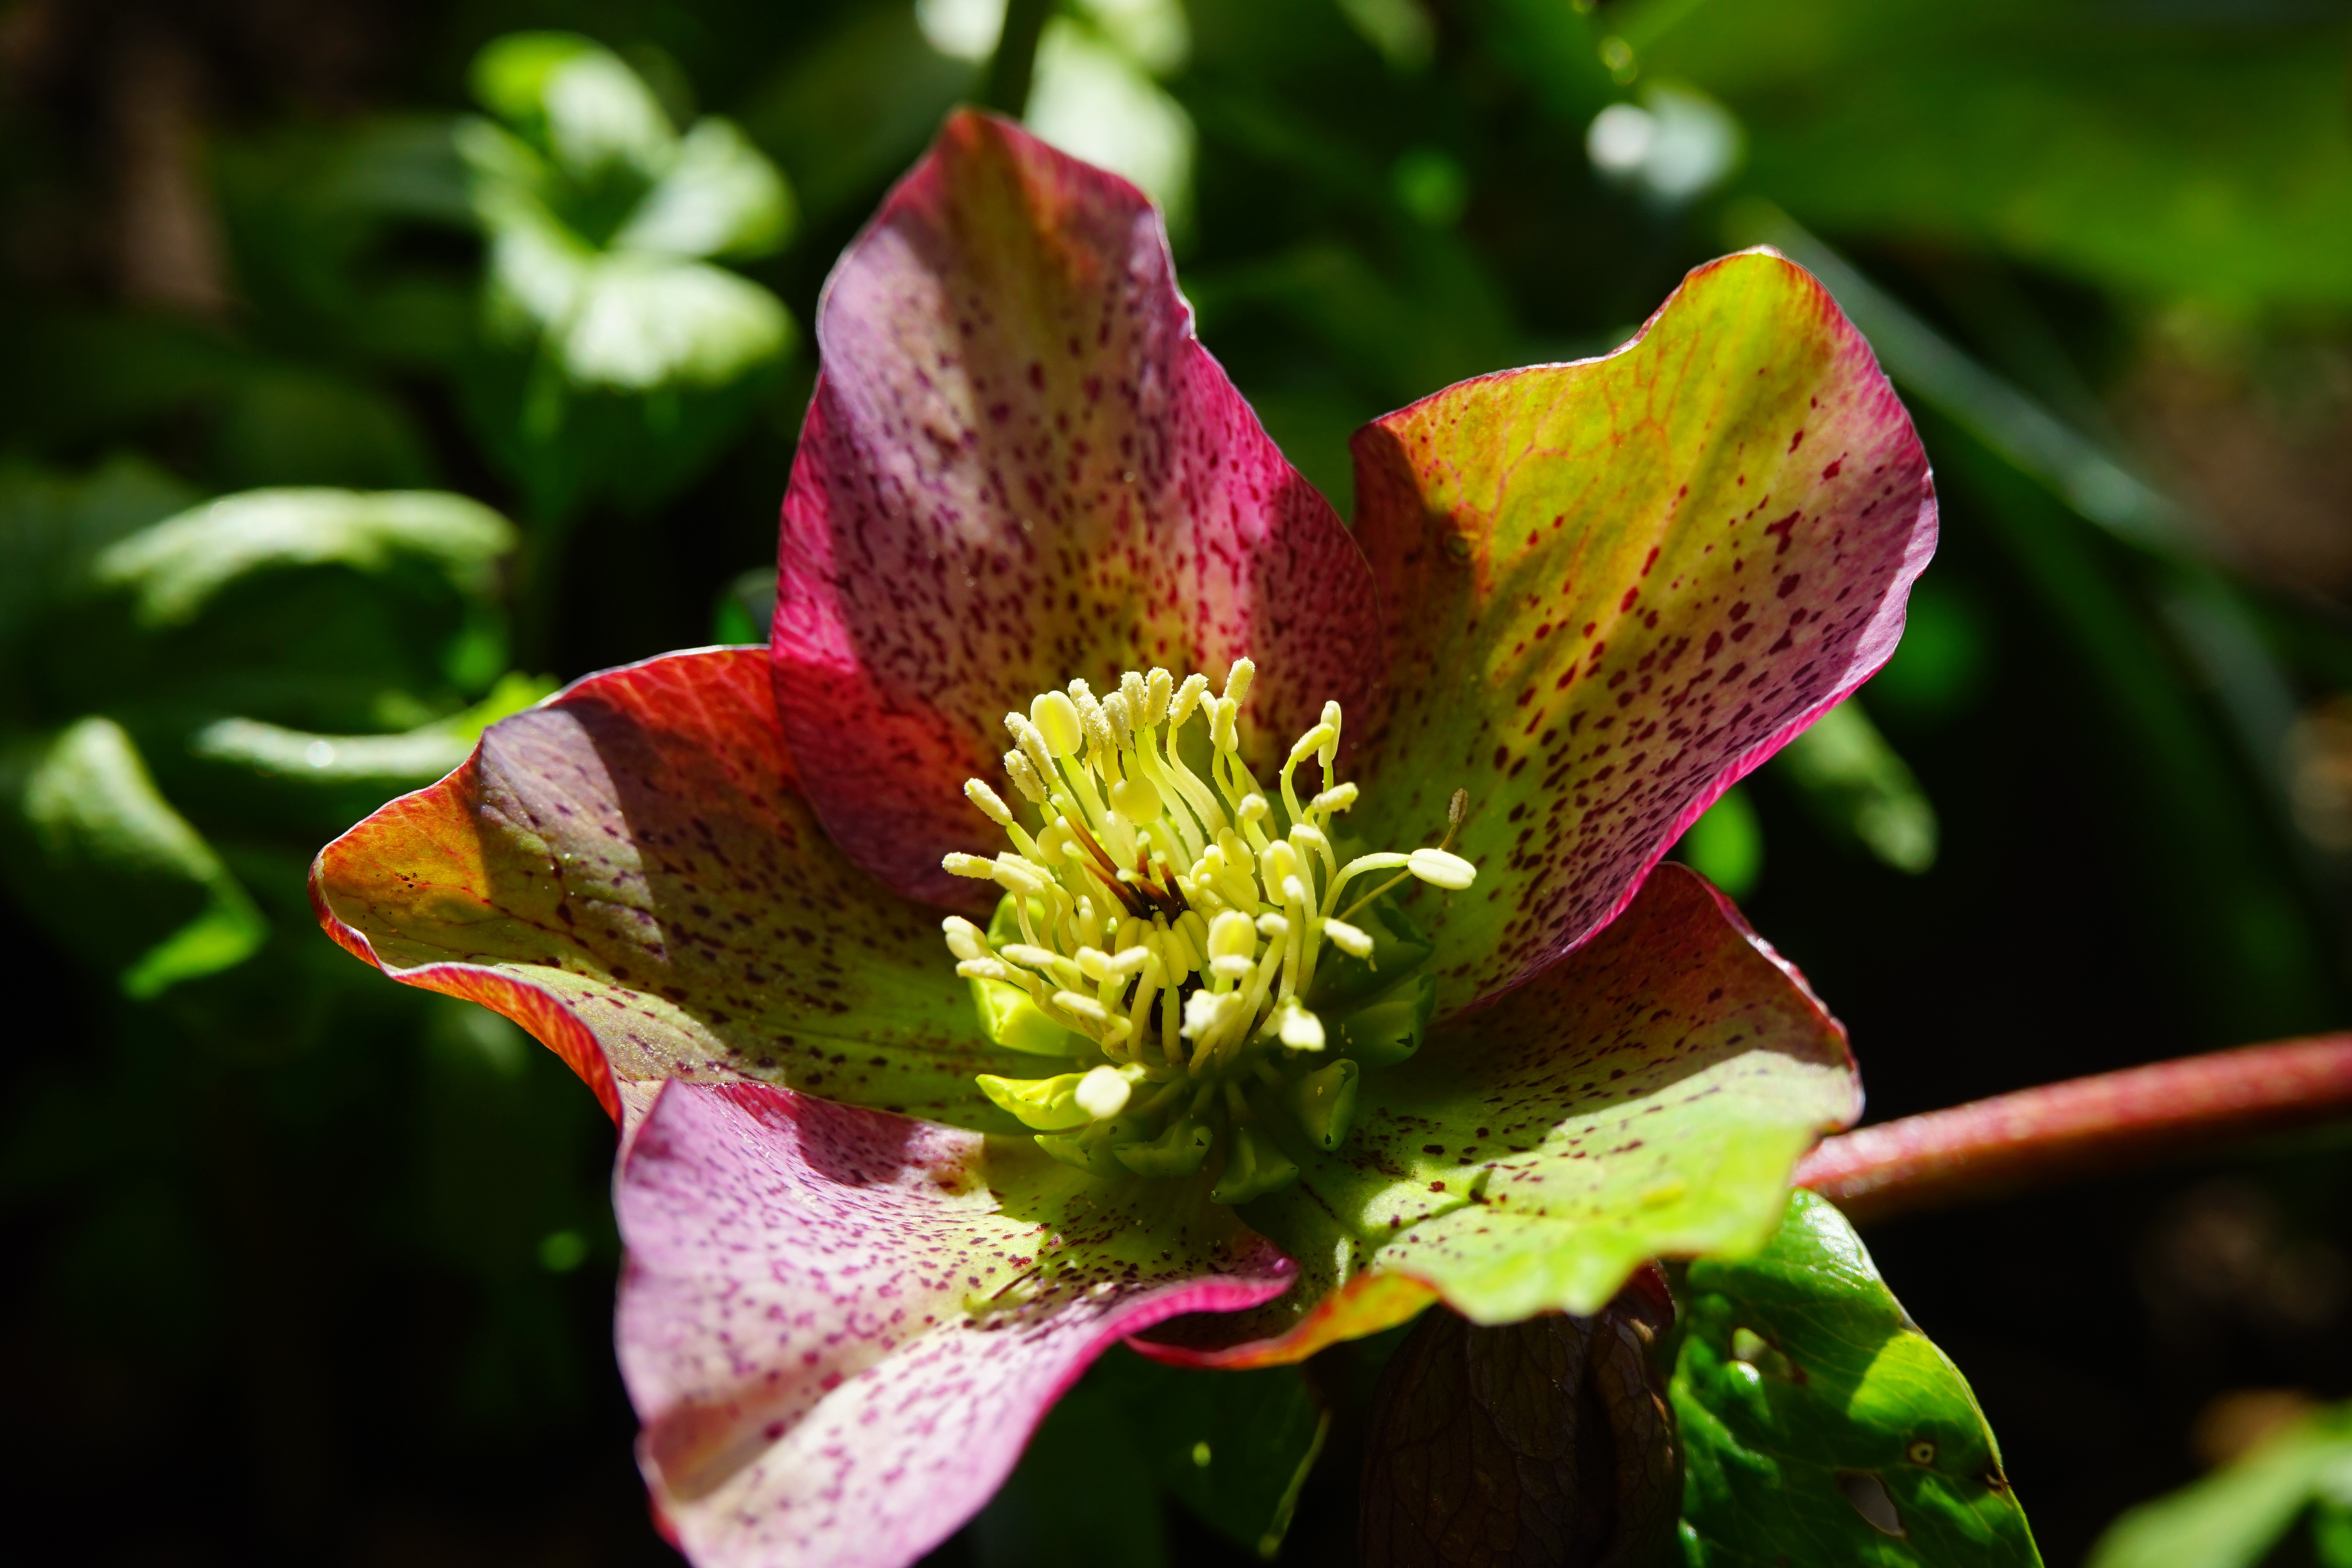
nature, blossom, winter, plant, photography, leaf, flower, petal, bloom, green, red, botany, flora, wildflower, close up, wild flowers, toxic, lily, bud, early bloomer, reddish, medicinal plant, macro photography, flowering plant, poisonous plant, hellebore, christmas rose, anemone blanda, helleborus niger, spring roses, winterblueher, plant stem, land plant